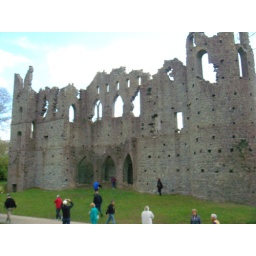
He built this wall so that his brother in the neighboring castle couldn't see the view of his castle.